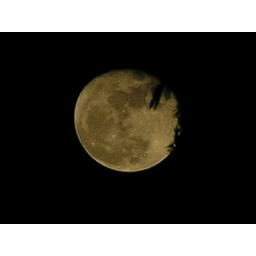
Waning gibbous moon with part of pine tree branch in its way southeast of my house on March 12th, 2009